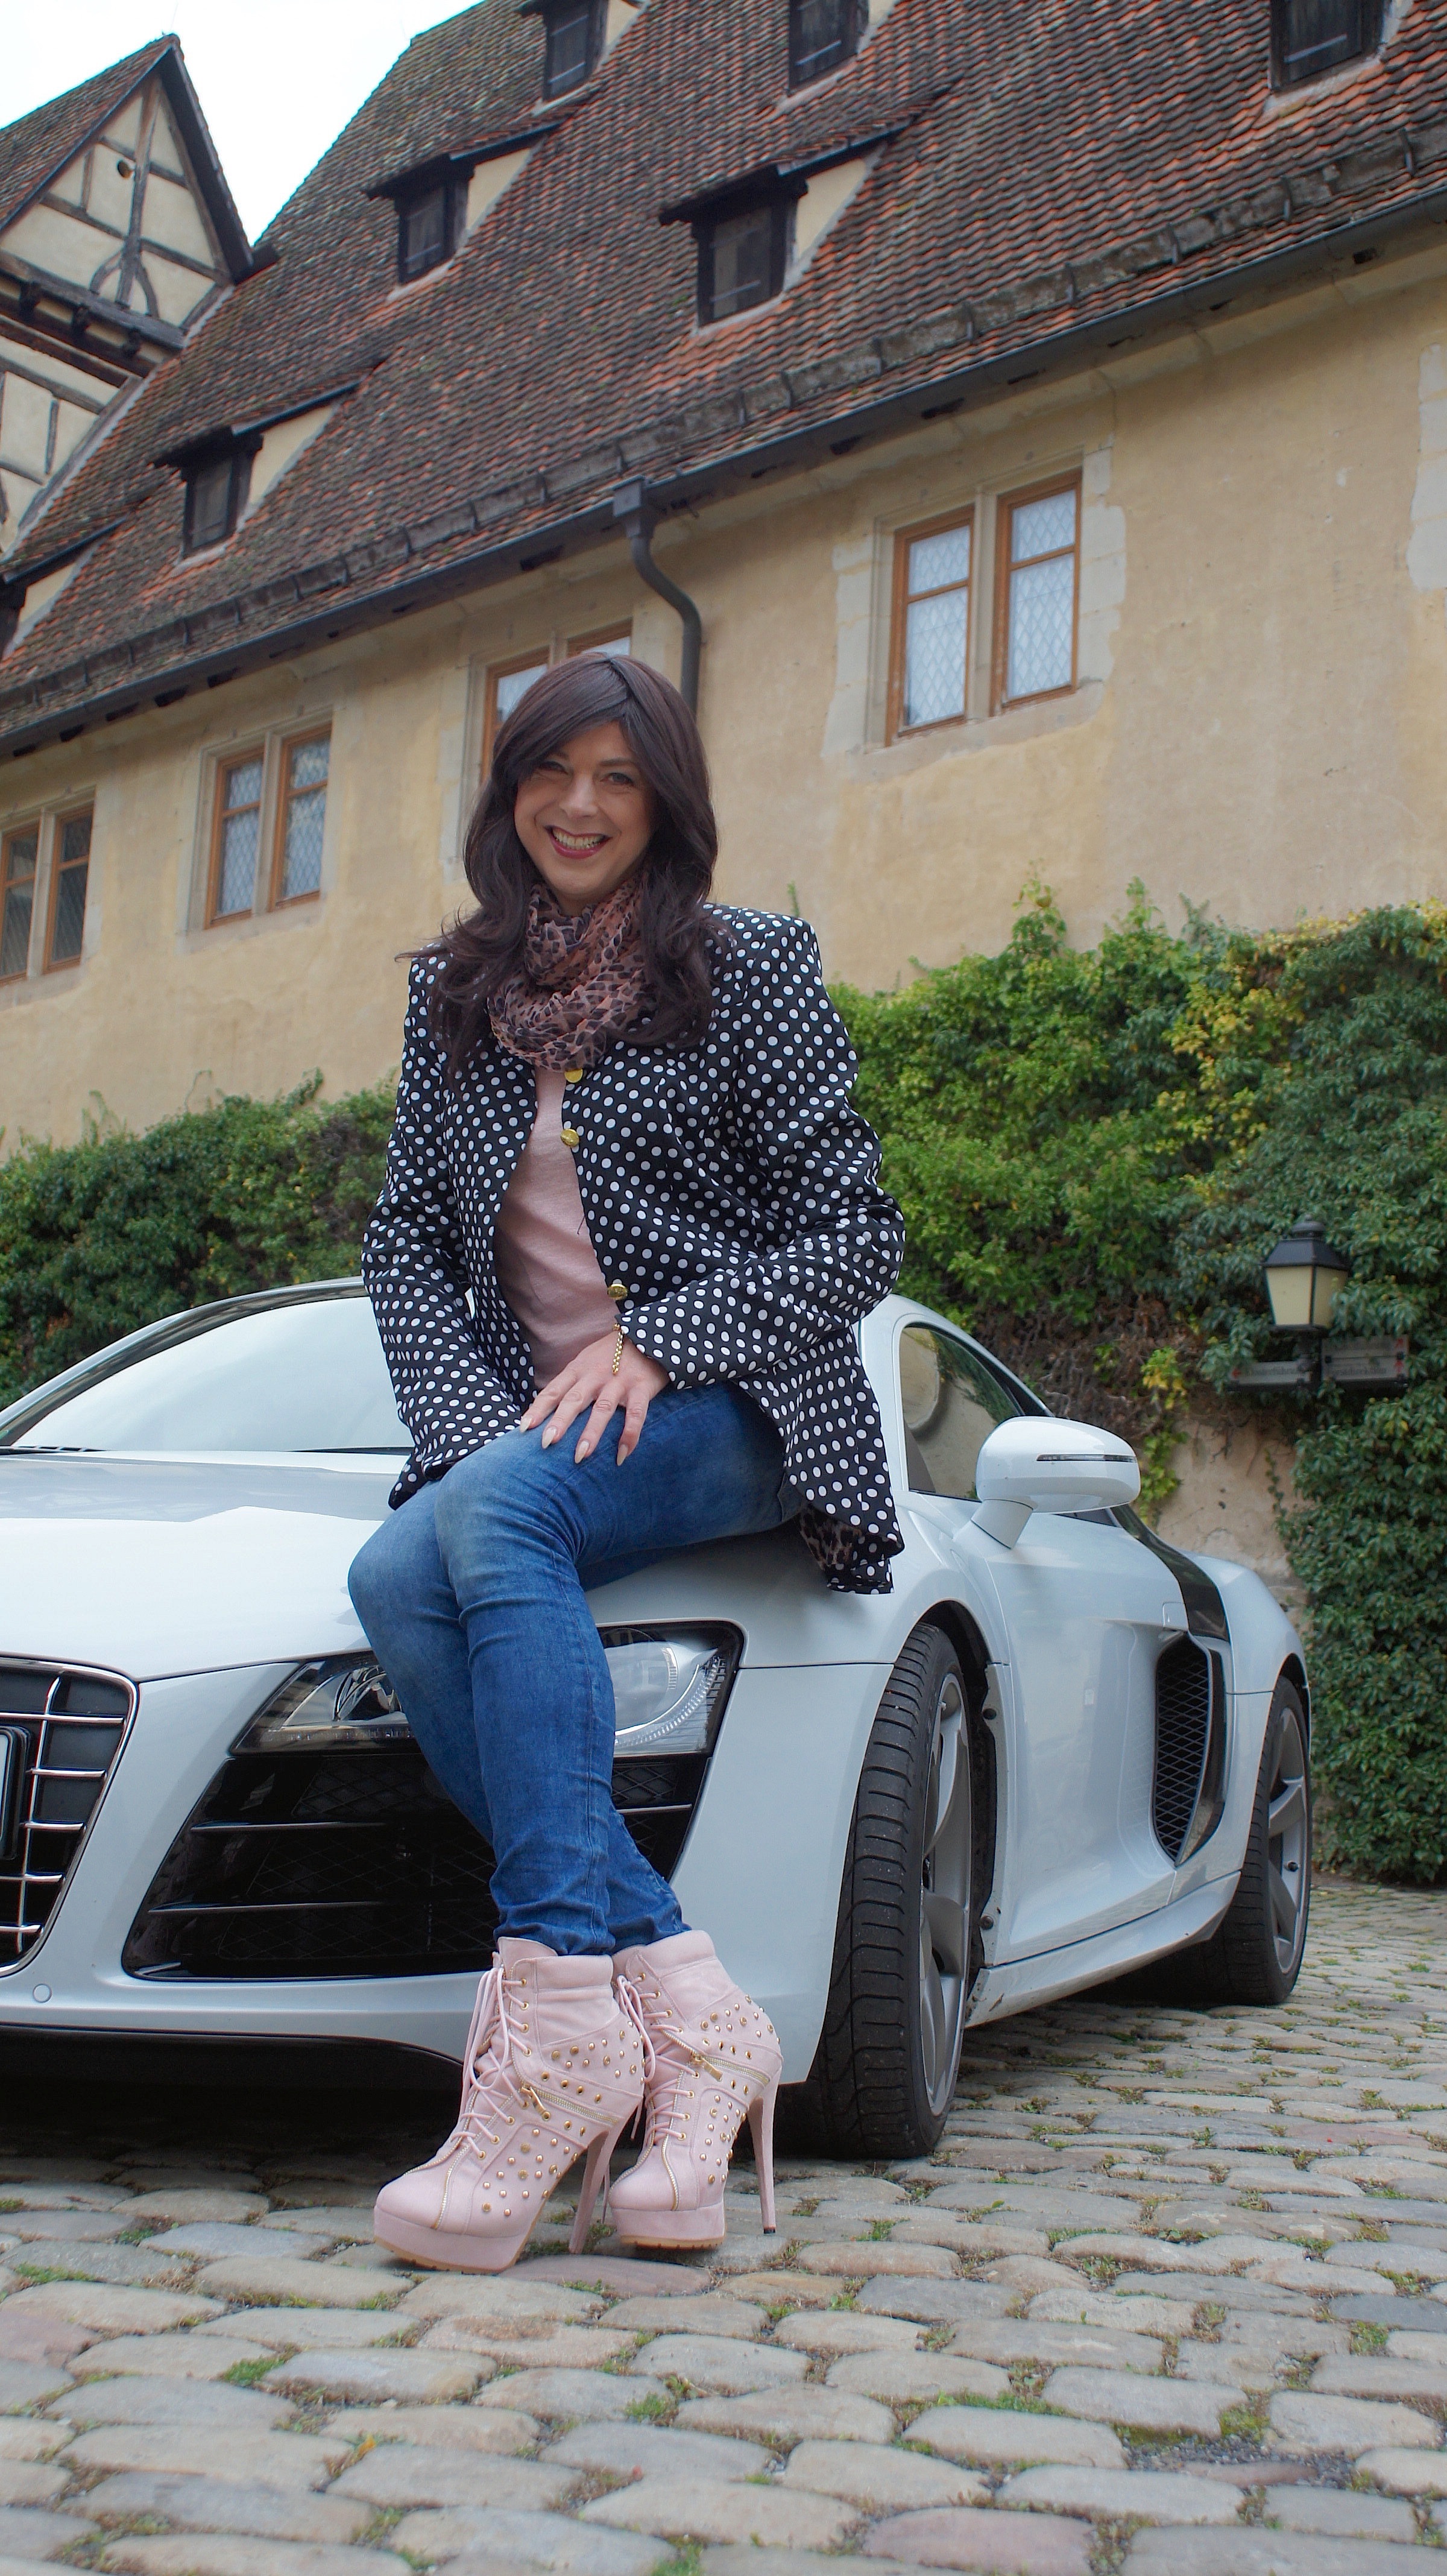
landscape, nature, light, road, sport, car, wheel, summer, brunette, model, vehicle, human, auto, healthy, sports car, makeup, footwear, lips, pose, beautiful, audi, pkw, joy of life, super sports car, young women, r8, v10, automobile make, luxury vehicle